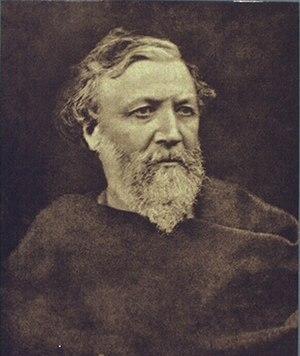
Porphyria's Lover est un poème de Robert Browning d'abord publié sous le titre de Porphyria en janvier 1836 par le Monthly Repository, puis au sein des Dramatic Lyrics de 1842, en parallèle avec Johannes Agricola in Meditation, sous le titre commun Madhouse Cells. Le poème ne reçoit son appellation définitive qu'en 1863. Porphyria's Lover est le premier des monologues dramatiques qui, tout en restant relativement courts, explorent les méandres d'une psychologie anormale.
Lucrèce de Médicis, née le 14 février 1545 à Florence et morte le 21 avril 1561 à Ferrare est une personnalité de la noblesse du XVIᵉ siècle, fille de Cosme Iᵉʳ, Grand-duc de Toscane et de son épouse Éléonore de Tolède.
Elizabeth Barrett Browning, née le 6 mars 1806 à Coxhoe Hall, dans le comté de Durham, et morte le 29 juin 1861 à Florence, est une poétesse, essayiste et pamphlétaire anglaise de l'ère victorienne.
My Last Duchess est un poème de Robert Browning, publié pour la première fois le 26 novembre 1842 dans le recueil Dramatic Lyrics sous le titre Italy, et fréquemment cité comme exemple caractéristique du monologue dramatique. C'est l'un des plus connus de la littérature anglaise, figurant au premier rang des œuvres de Robert Browning, dont il est aussi représentatif par sa complexité ambiguë et le choix méticuleux des mots. Il est composé de pentamètres iambiques rimés par groupes de deux vers, les heroic couplets.
Alphonse II d'Este est le cinquième duc de Ferrare, Modène et Reggio, il régne de 1559 à sa mort. C'est à sa mort, sans héritier direct, que Ferrare échappe à la maison D'Este et tombe dans l'escarcelle du Saint-Siège. Ses successeurs se replient alors sur Modène, Reggio d'Émilie et Carpi, possessions qui leur sont garanties par l'Empire.
Un monologue dramatique est en France, à la fin du Moyen Âge, un type de poème comique à vocation scénique. À l’instar des jongleurs, l’acteur seul en scène incarnait plusieurs personnages stéréotypés. Il est considéré comme un des quatre grands genres comiques de la fin du Moyen Âge avec la sotie, le sermon joyeux et la farce.